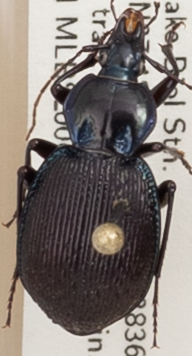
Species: Sphaeroderus stenostomus lecontei
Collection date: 2019-07-16
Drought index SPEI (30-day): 0.274
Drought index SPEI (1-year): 2.09
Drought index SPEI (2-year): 2.09